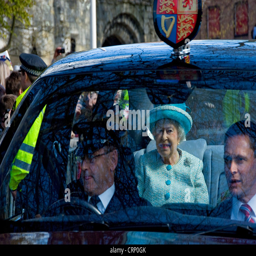
monarch travelling by car to visit administrative division